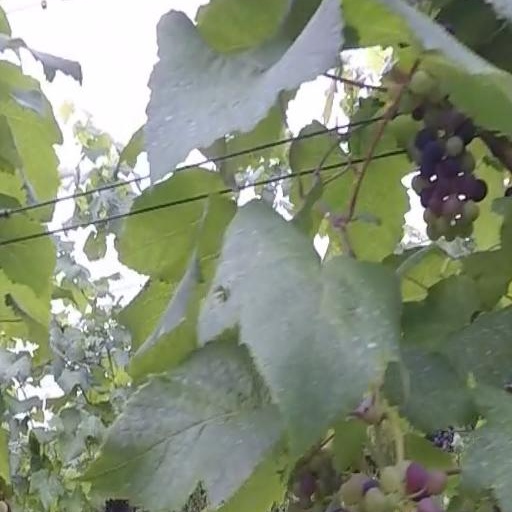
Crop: grape